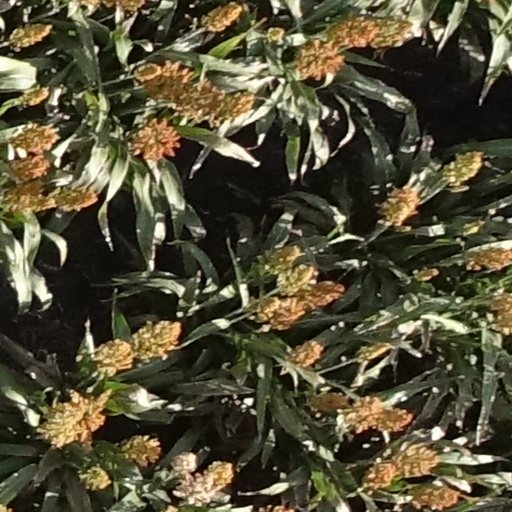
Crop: sorghum